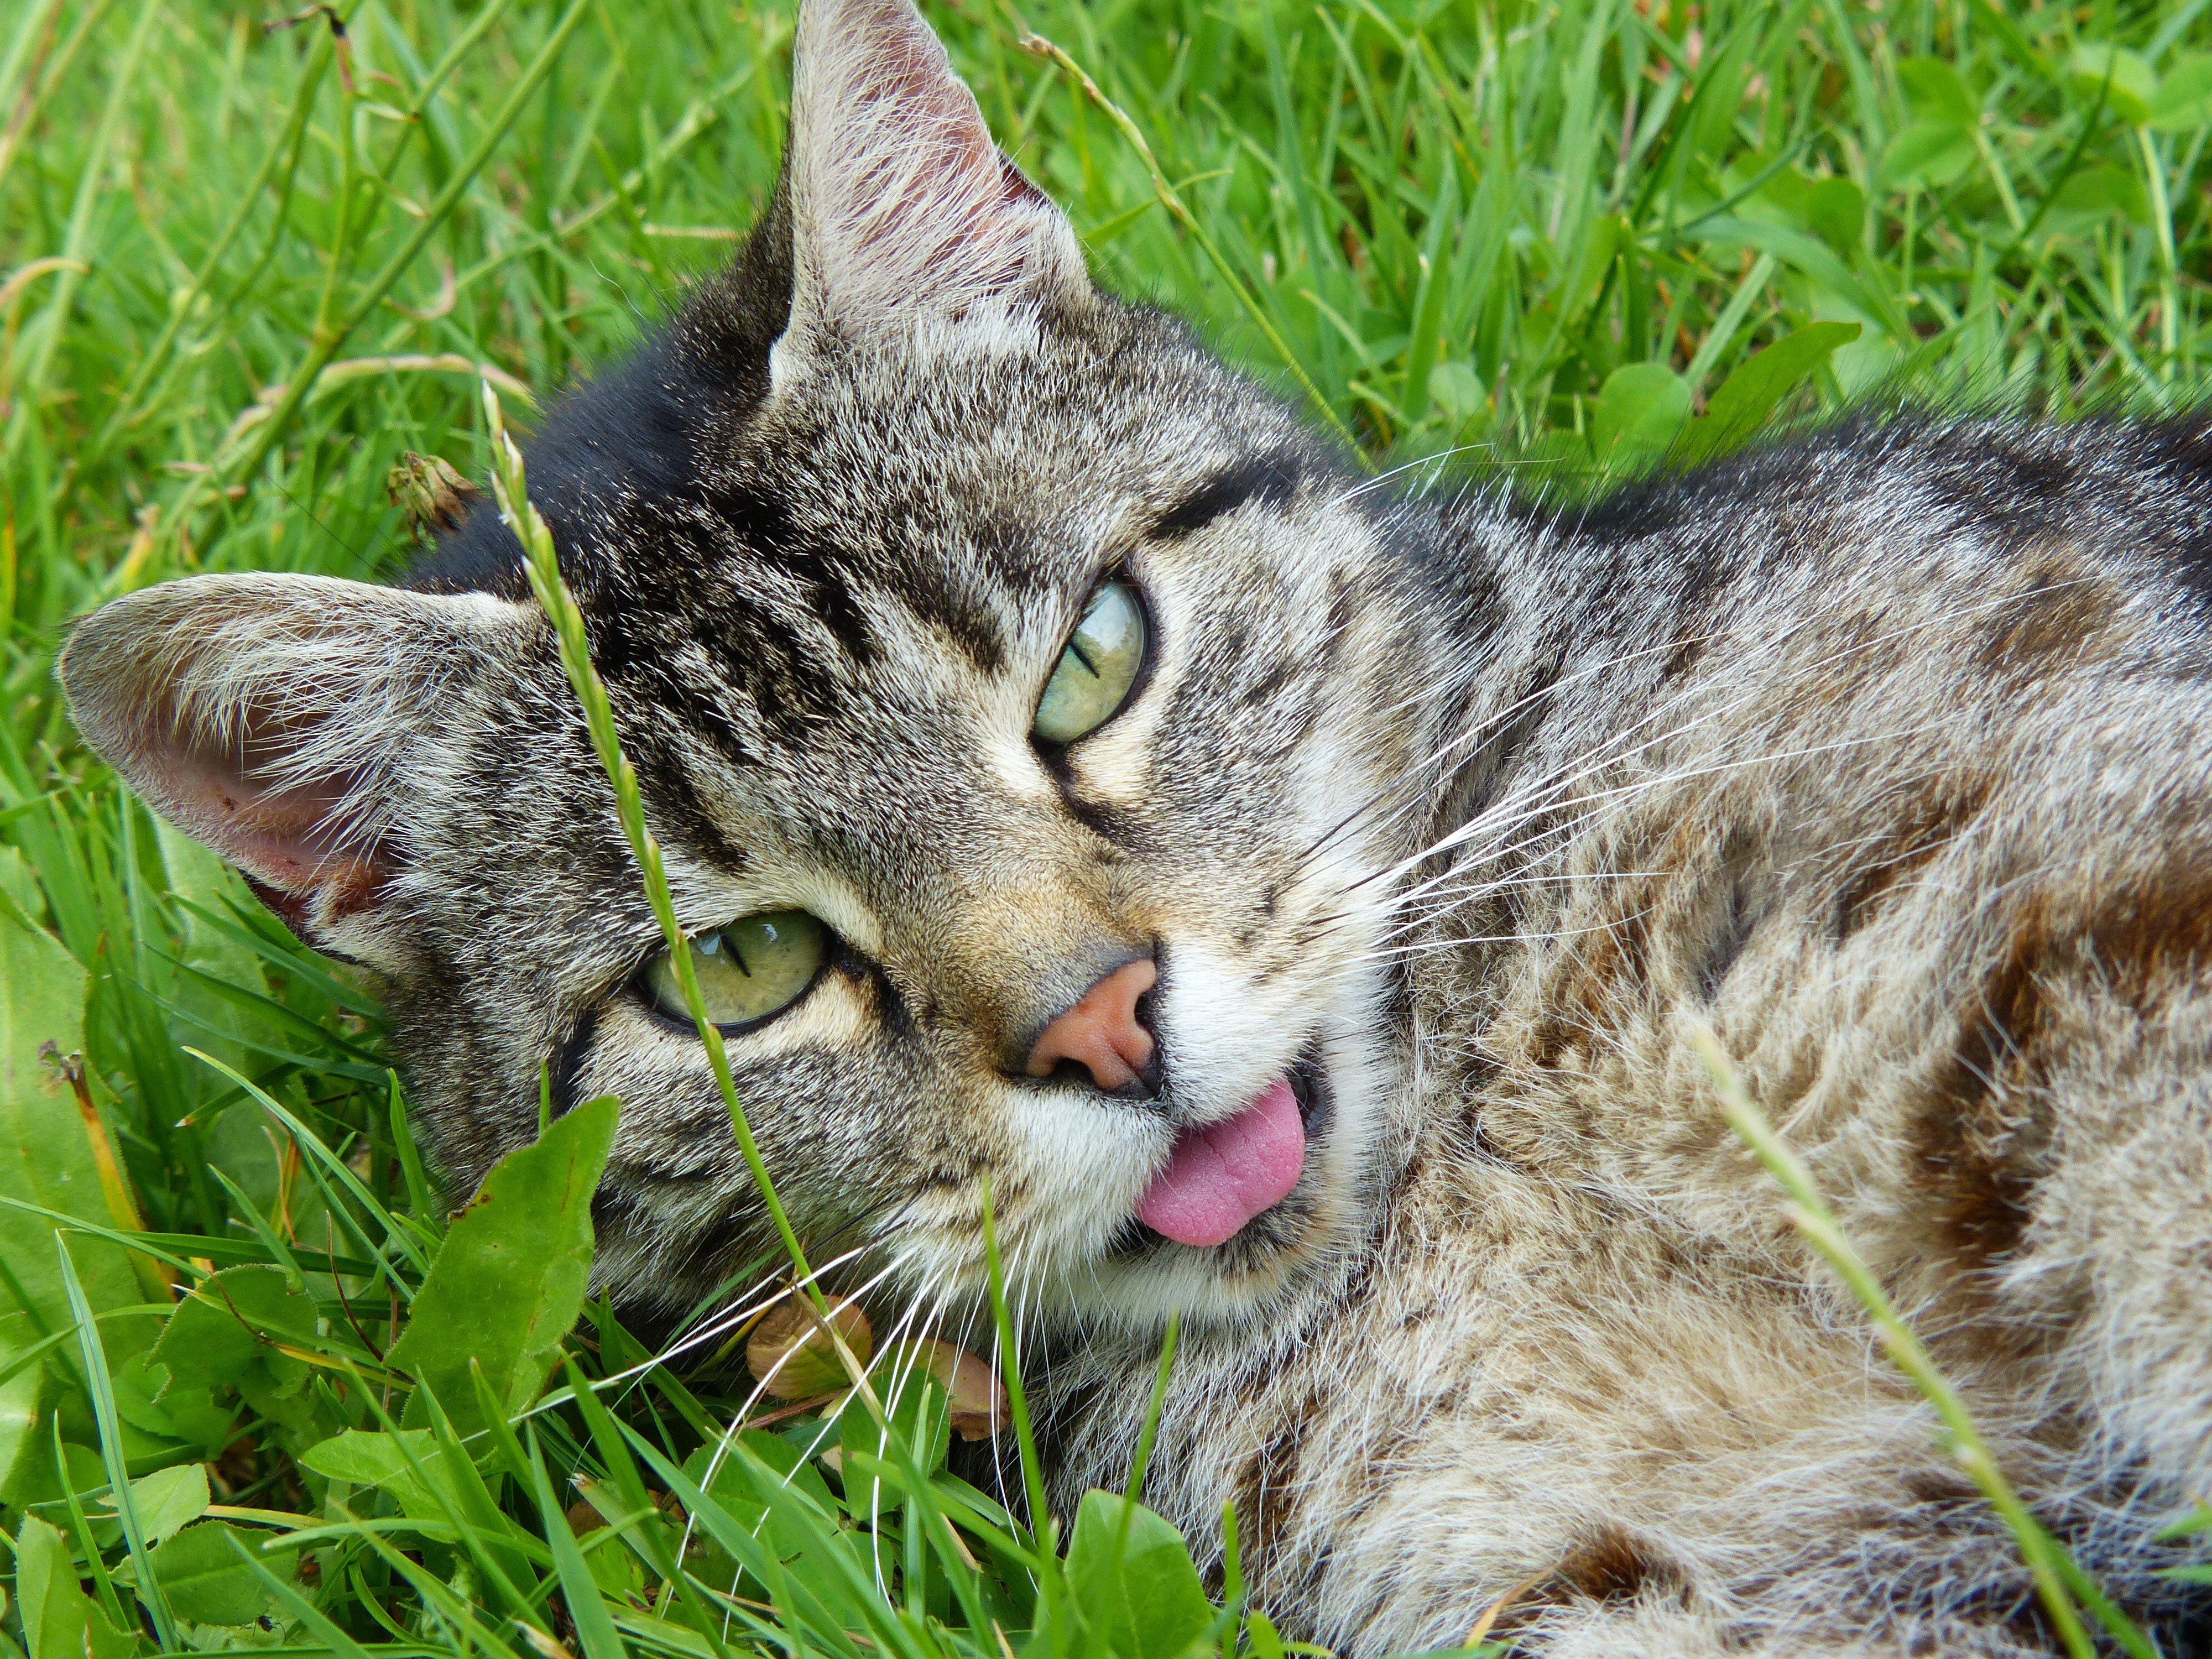
grass, flower, wildlife, pet, fur, kitten, cat, mammal, fauna, striped, close up, eyes, whiskers, vertebrate, tongue, animal portrait, head drawing, mackerel, tiger cat, cat portrait, tabby cat, european shorthair, wild cat, small to medium sized cats, cat like mammal, pixie bob